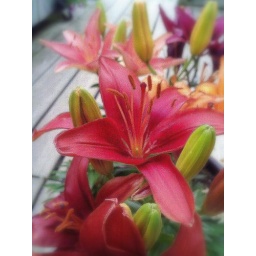
More pots of lilies for the deck now and for replanting in the garden later!! 09-10-10 LG Dare cell phone pic